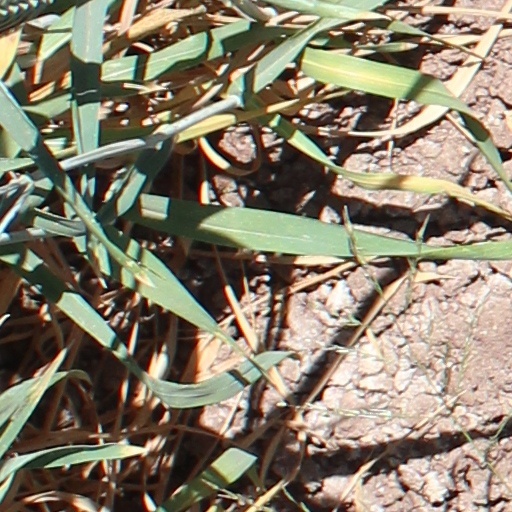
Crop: wheat